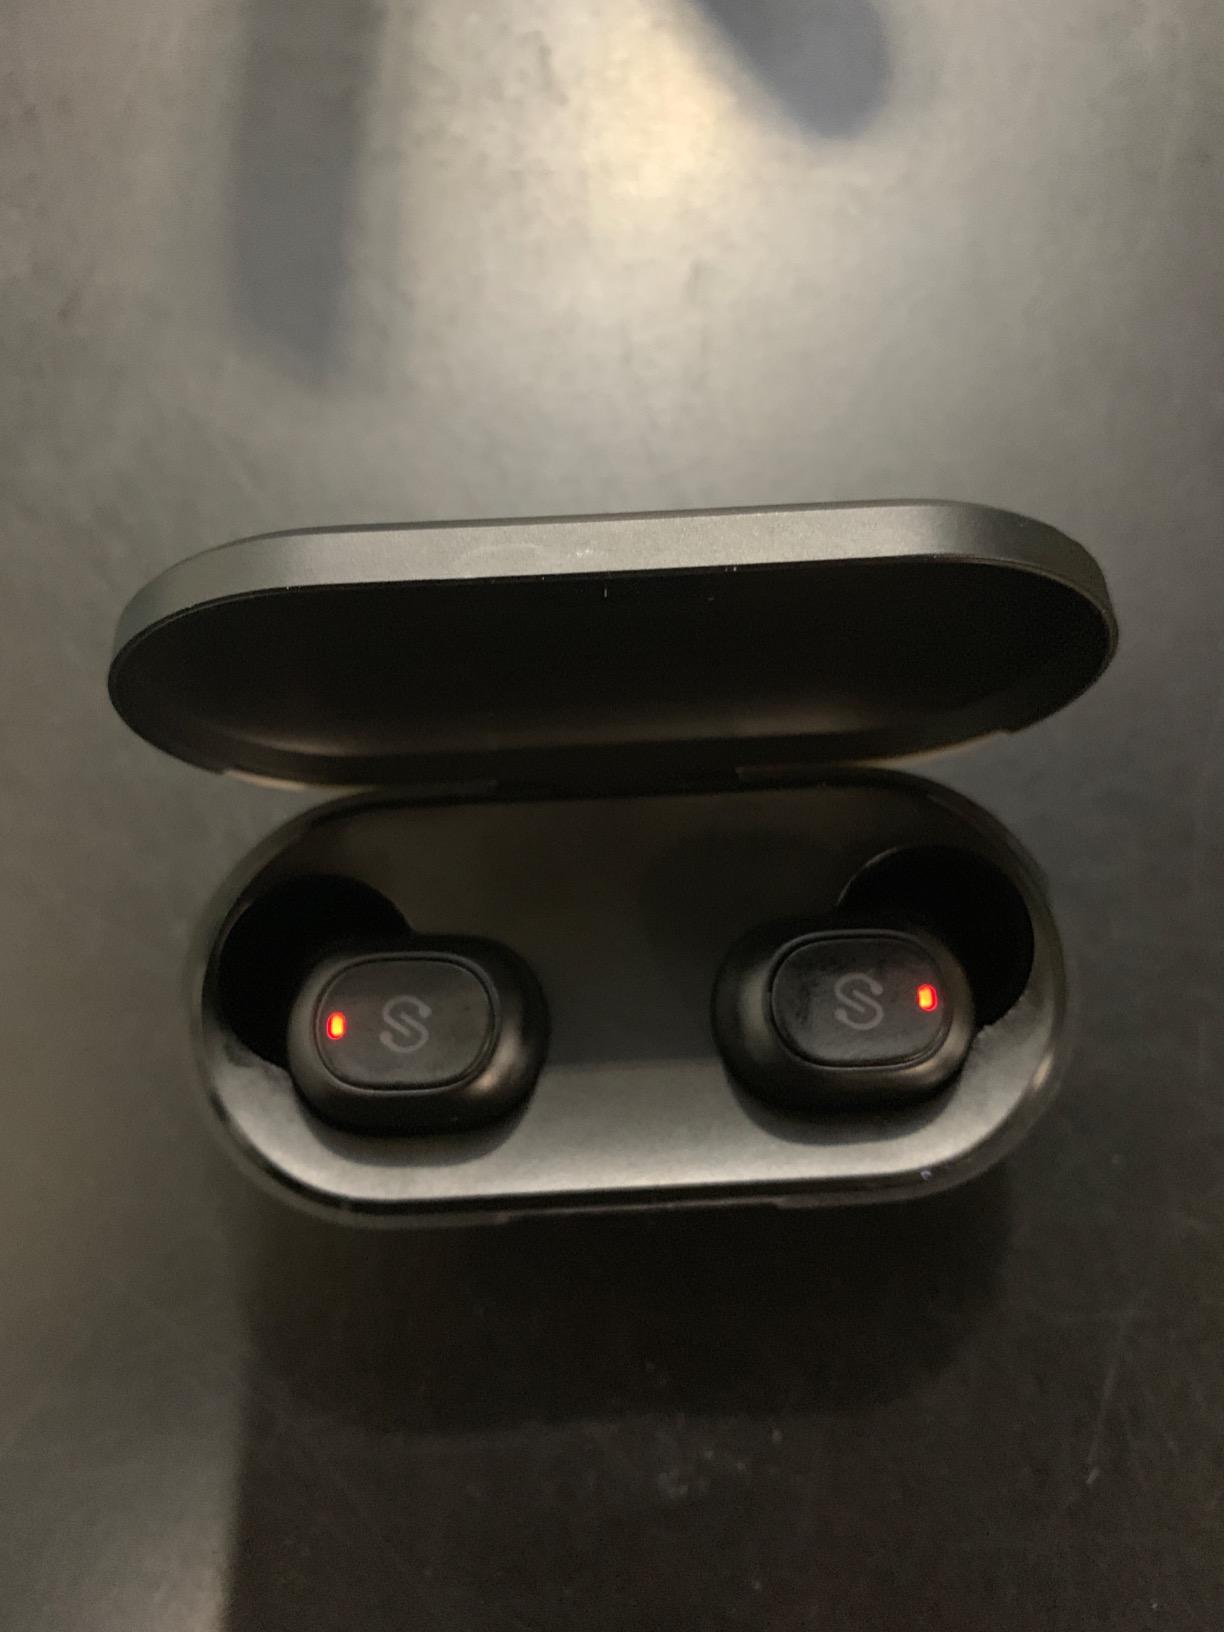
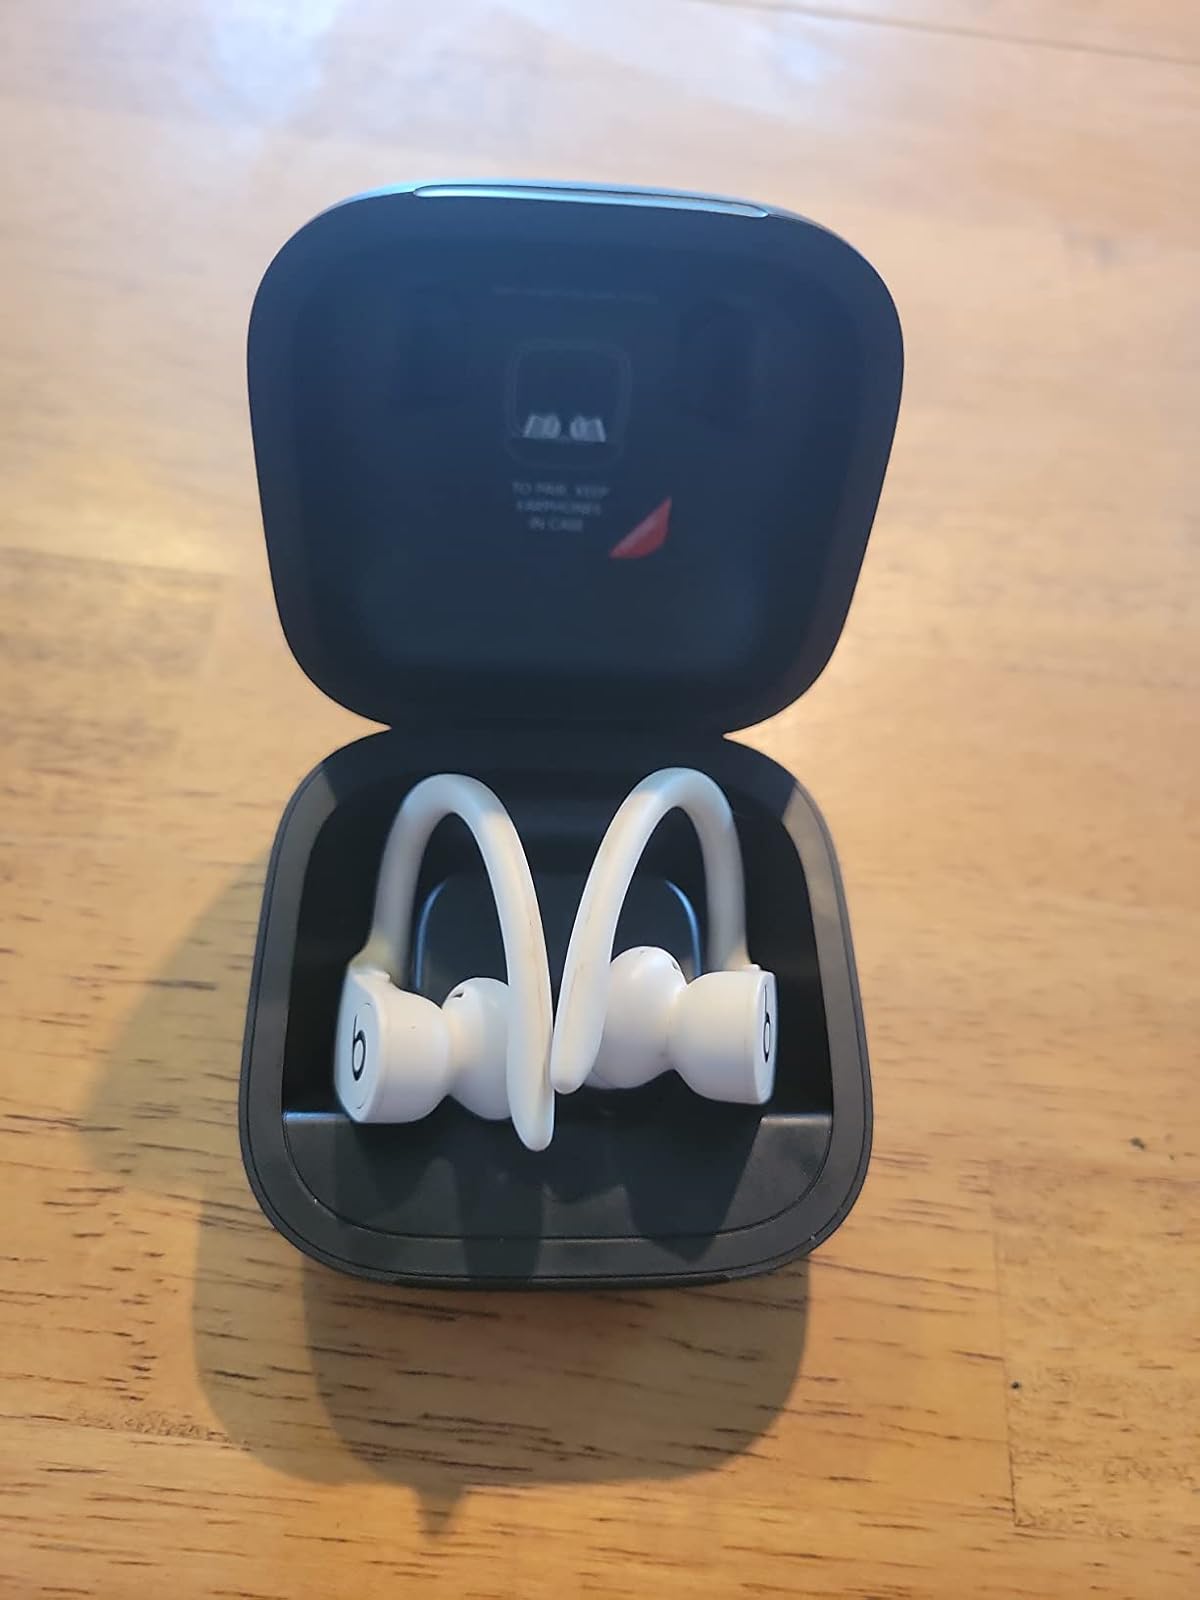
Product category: earbuds
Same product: no